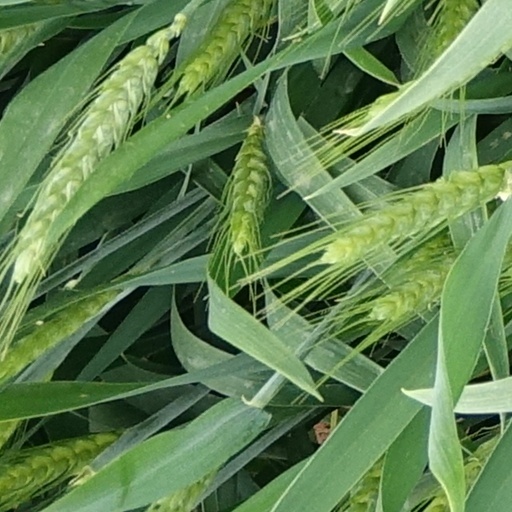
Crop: wheat